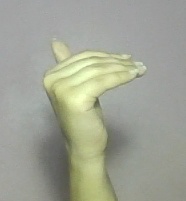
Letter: khaa